Indiana Hoosiers football

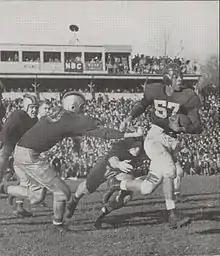
George Taliaferro running with ball against Purdue in 1945

Bo McMillin is the only head coach to lead Indiana football to an outright Big Ten Championship. In 1945, the Hoosiers achieved their only unbeaten season (9–0–1). The achievement earned Coach McMillan the title of Man of the Year (by the Football Writers Association) and Coach of the Year (by the Football Coaches Association). Part of the team's success in this period is attributable to George Taliaferro, an African-American who helped break down color barriers in sports and played for the Hoosiers two years before Jackie Robinson suited up for the Brooklyn Dodgers. A three-time All-American, Taliaferro led the Hoosiers in rushing twice, punting in 1945 and passing in 1948. He helped lead the 1945 undefeated team. Under Coach McMillin, IU had 10 winning seasons, including a stretch of six consecutive years. His Big Ten record of 34–34–6 is the best of any Indiana coach, as is his overall winning percentage (.562). His overall record at IU is 63–48–11. On September 23, 1946, McMillin was named Indiana's athletic director. Clyde Smith left Wisconsin La-Crosse and came to the Hoosiers as head football coach following McMillin's retirement. The Hoosiers struggled mightily under Smith, as they failed to win more than three games in a single season with Smith at the helm. Smith's final record at IU is 8–27–1. Bernie Crimmins came to Indiana from his post as an assistant under legendary coach Frank Leahy at Notre Dame and brought along high hopes that IU football prominence would be restored. However, it didn't happen. Like his predecessor, Crimmins failed to win more than three games in a single season, with yearly records of 2–7, 2–7, 3–6, 3–6 and 3–6 for a final record of 13–32 in five seasons. Crimmins was fired as head coach and returned to Notre Dame as an assistant. Bob Hicks came to Indiana from his post as an assistant at Wyoming. He took over the Hoosiers football program for one season while Phil Dickens was being investigated for alleged NCAA violations. He went 1–8 in his only season as head coach, failing to win a single Big Ten game. He returned to his post as assistant coach for the Hoosiers after Dickens was reinstated.